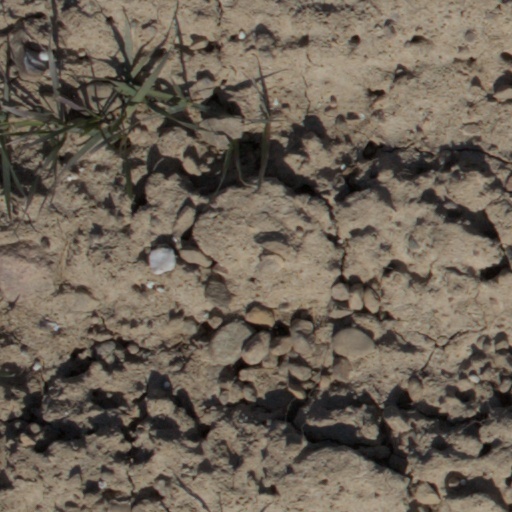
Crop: wheat